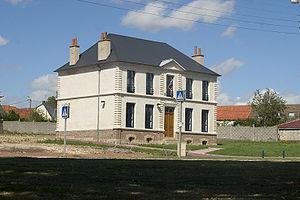
Le nouveau bâtiment communal de Cambligneul (Pas-de-Calais, France), faisant office de mairie.
Cambligneul est une commune française située dans le département du Pas-de-Calais en région Hauts-de-France.